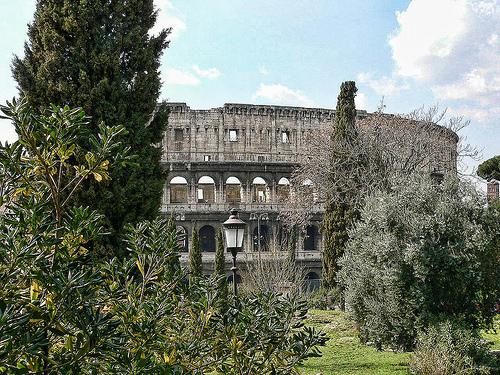
Weather: cloudy or overcast